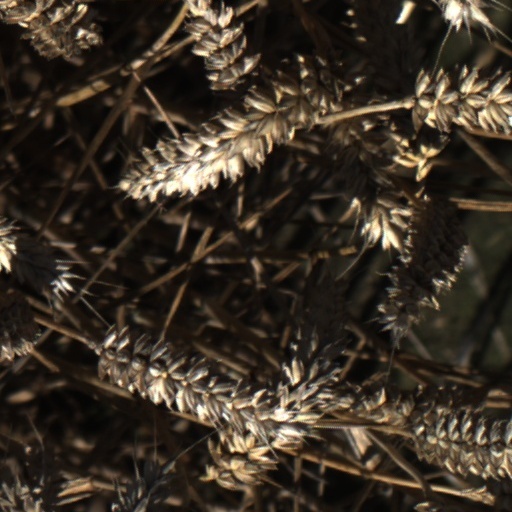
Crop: wheat